111 West 57th Street

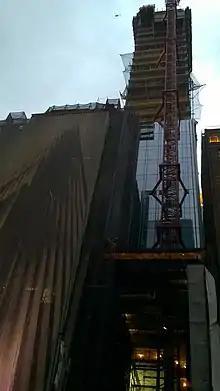
Construction in November 2017, shortly after glass installation began

The project faced financial difficulties and a lawsuit from AmBase, as well as squabbling between Stern and Maloney regarding the delays and budget. In January 2017, the developers defaulted on the $325 million mezzanine loan from Apollo, and investors were no longer receptive to the developers' capital calls. JDS and PMG negotiated a forbearance agreement on $300 million of the debt, while the remaining $25 million was sold to Spruce Capital Management. The terms of the agreement with Spruce were unusually strict, allowing the company to take full control of the building within 20 days of a foreclosure proceeding, and without any public auction, unless the developers filed an objection. The developers were trying to negotiate another $100 million mezzanine loan from Baupost Group to repay Spruce, but the loan was vetoed by AmBase.